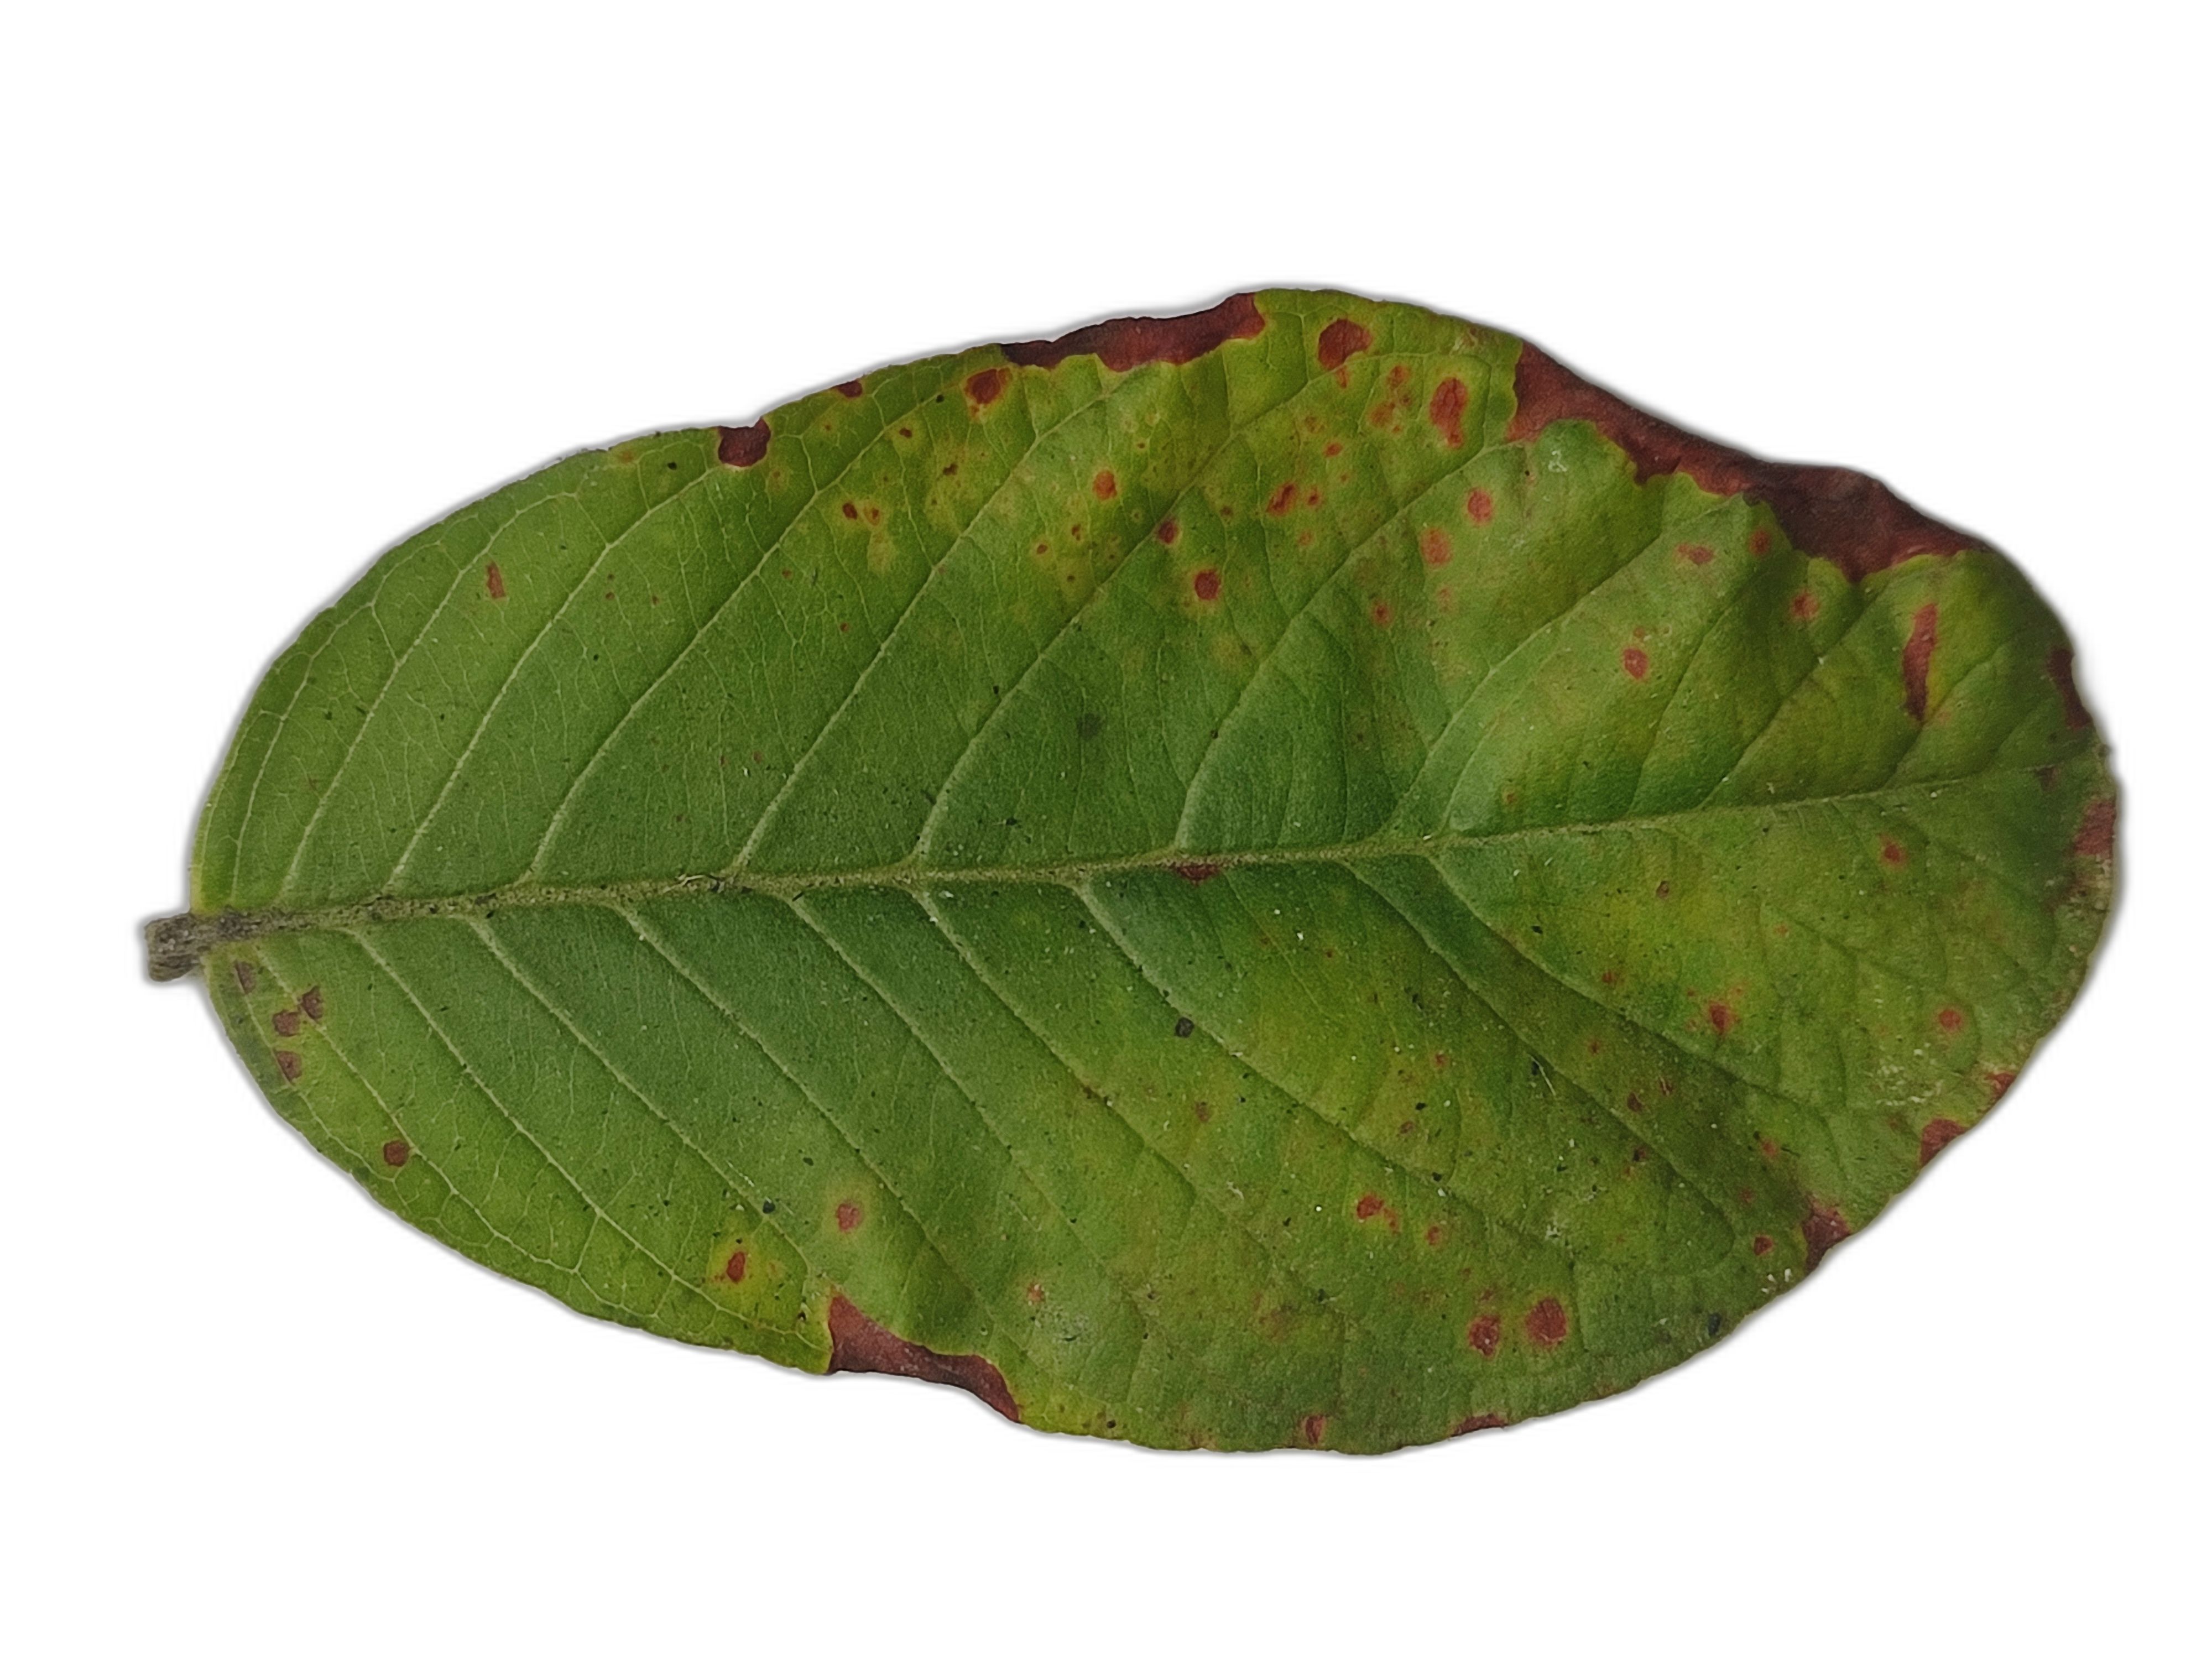
Plant part: leaf
Disease: Canker